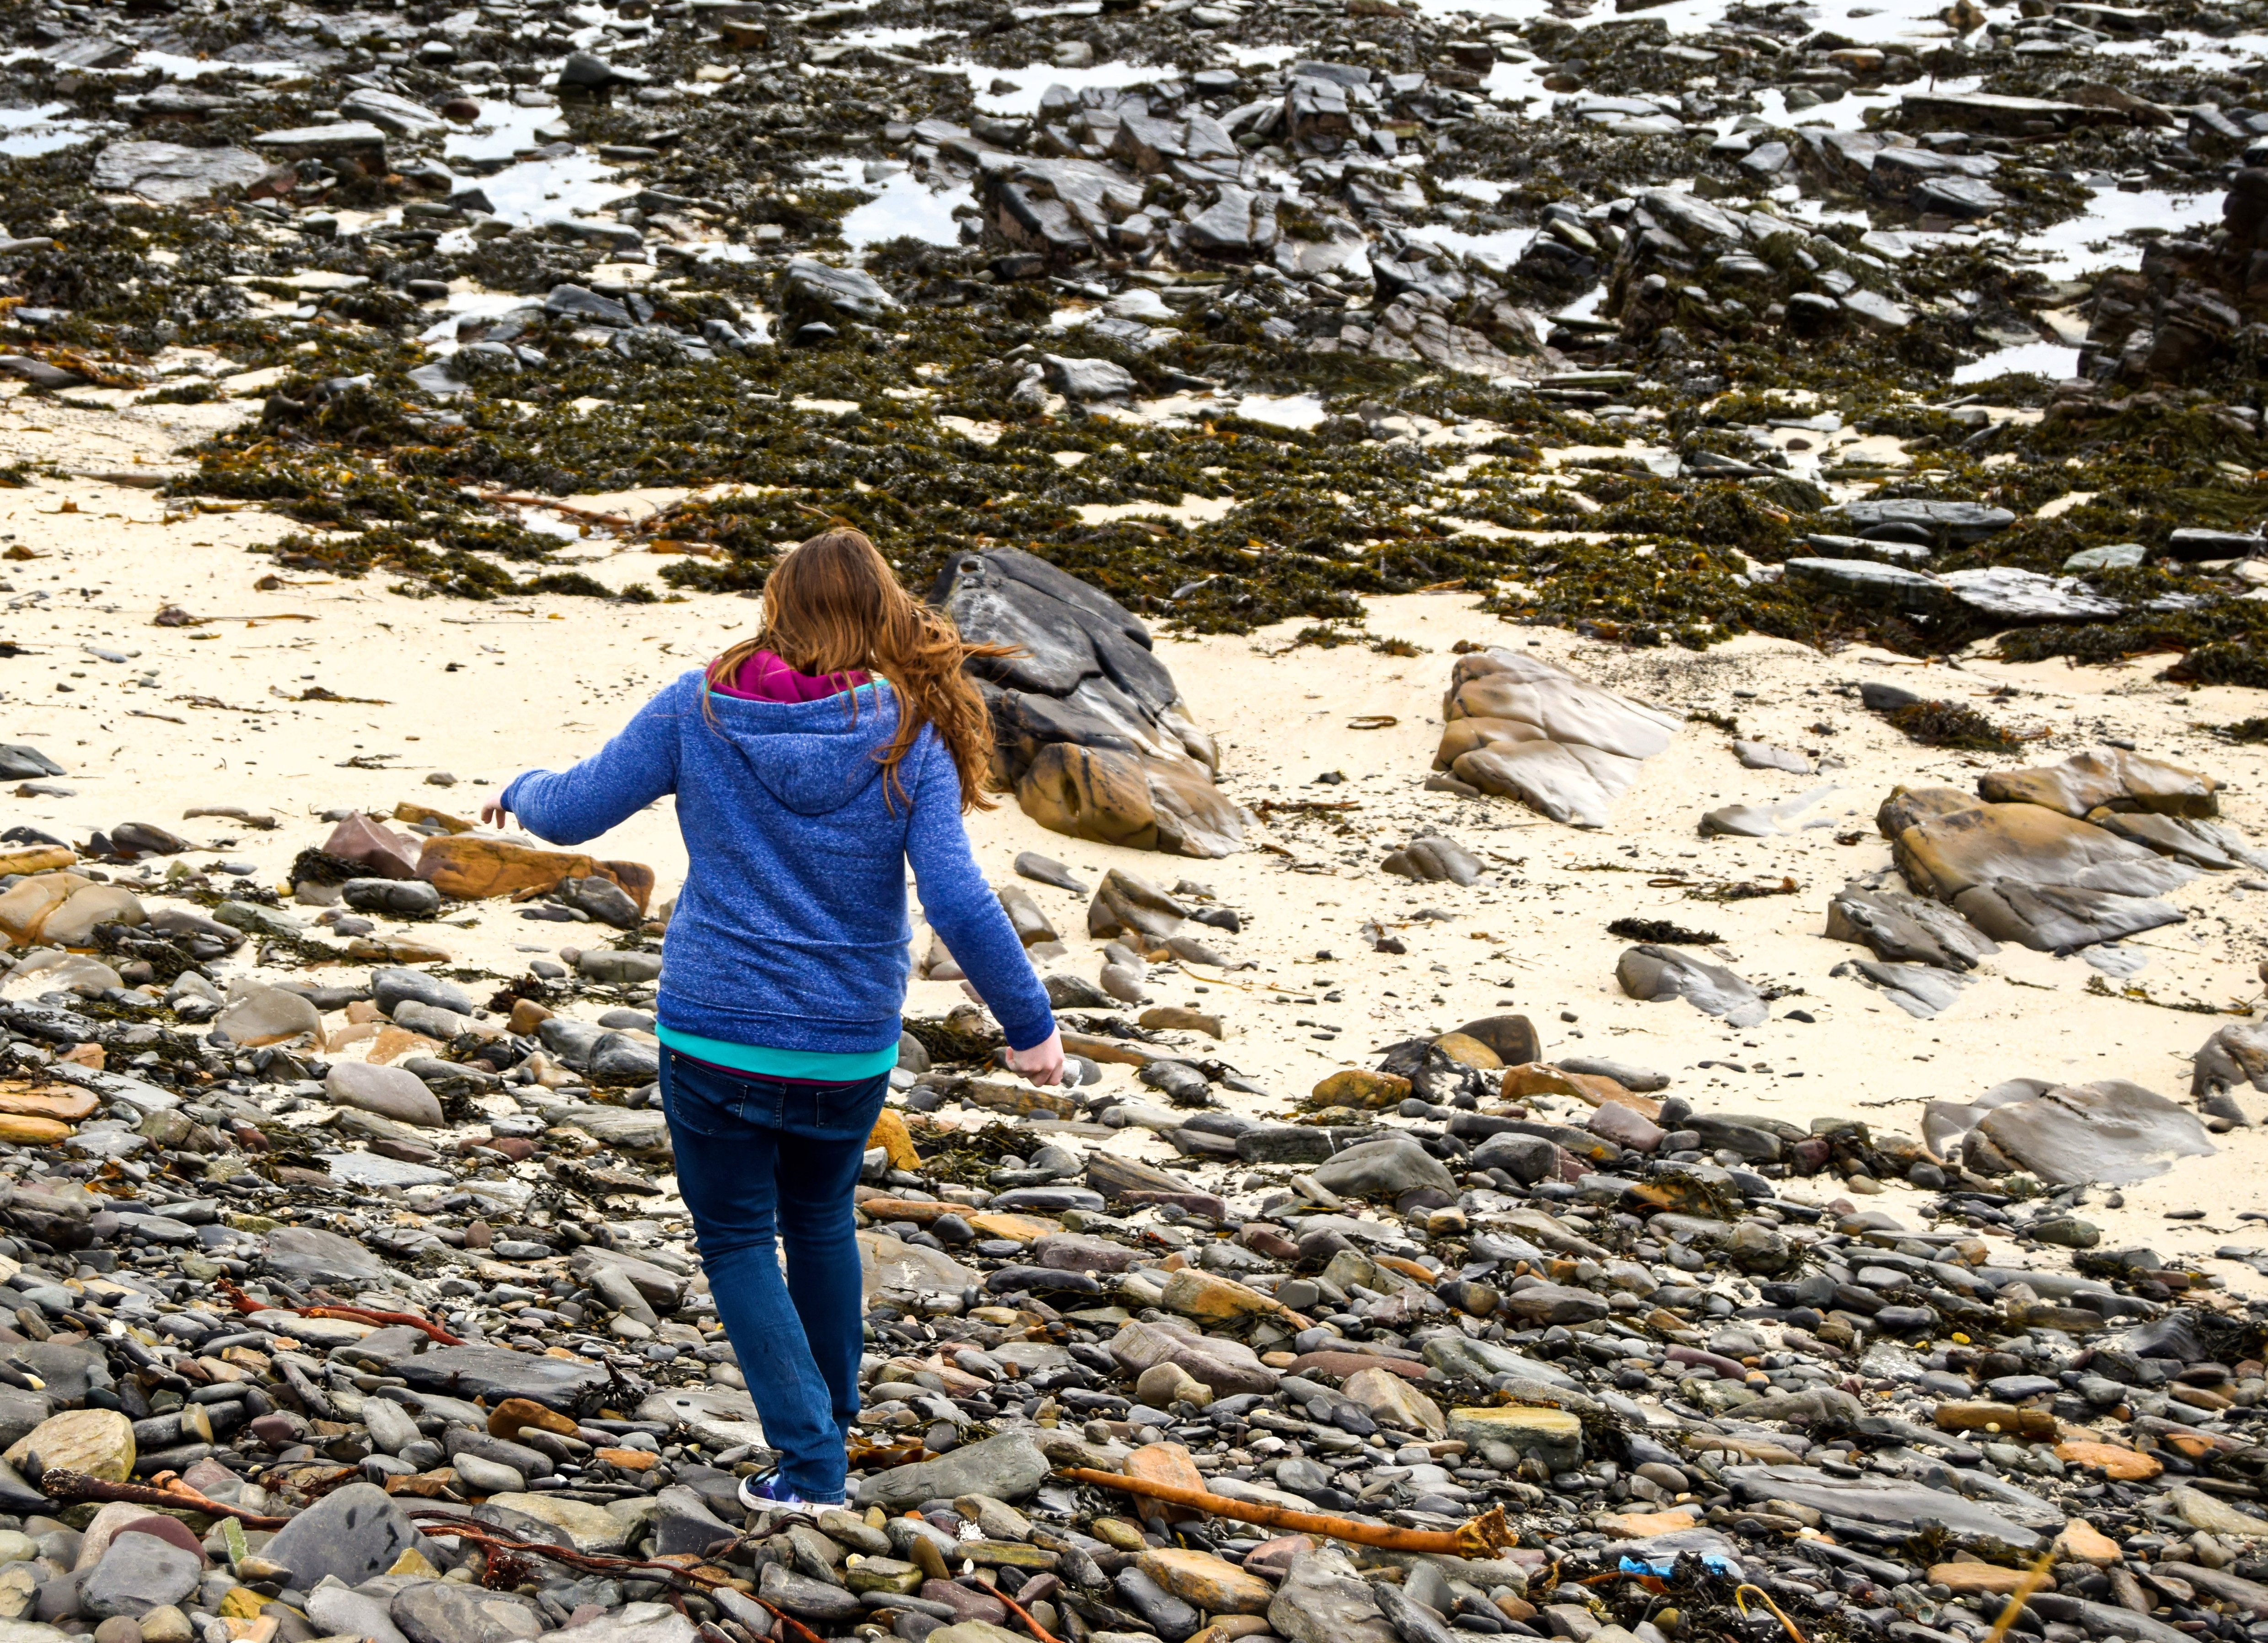
beach, sea, coast, sand, rock, wilderness, walking, person, winter, people, girl, hiking, trail, shore, adventure, coastline, shoreline, female, young, spring, autumn, season, shell, seashell, rocks, beachcombing, beachcomber